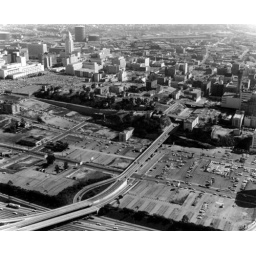
wow! there's a still a hill being bisected by the 4th street viaduct